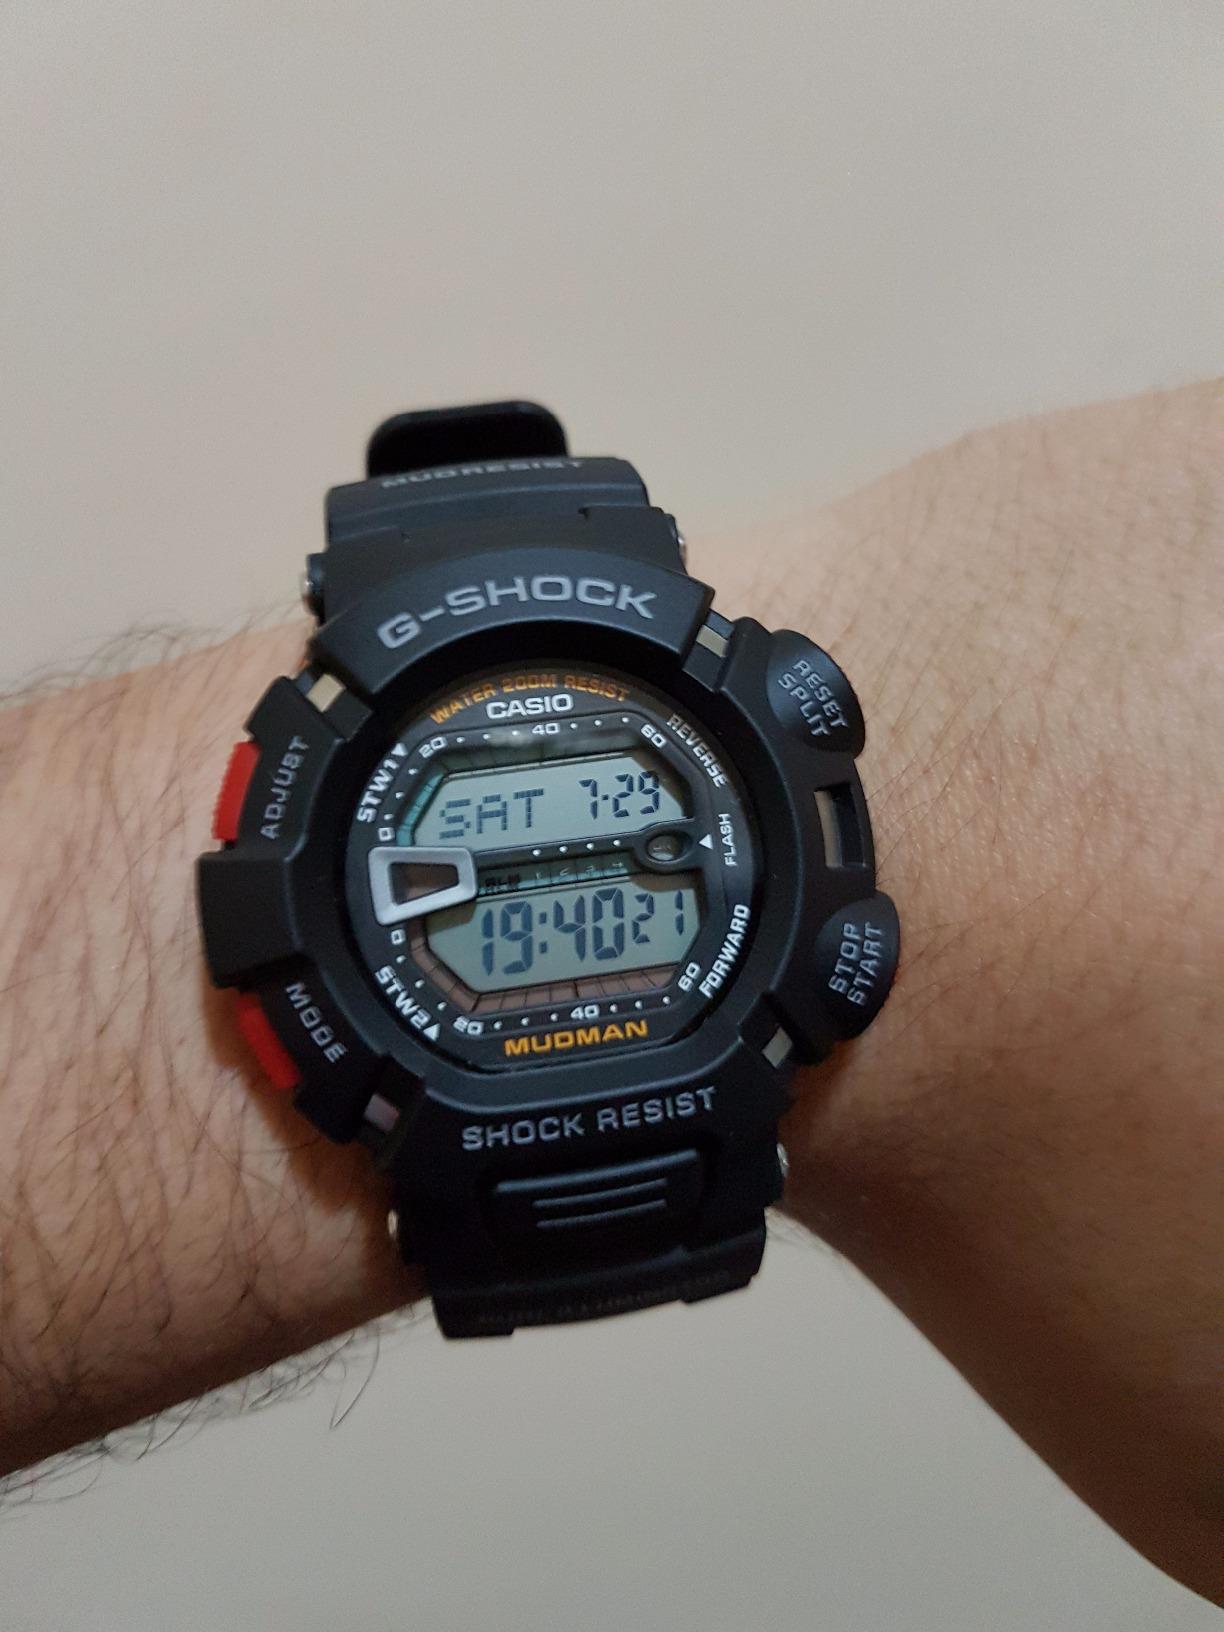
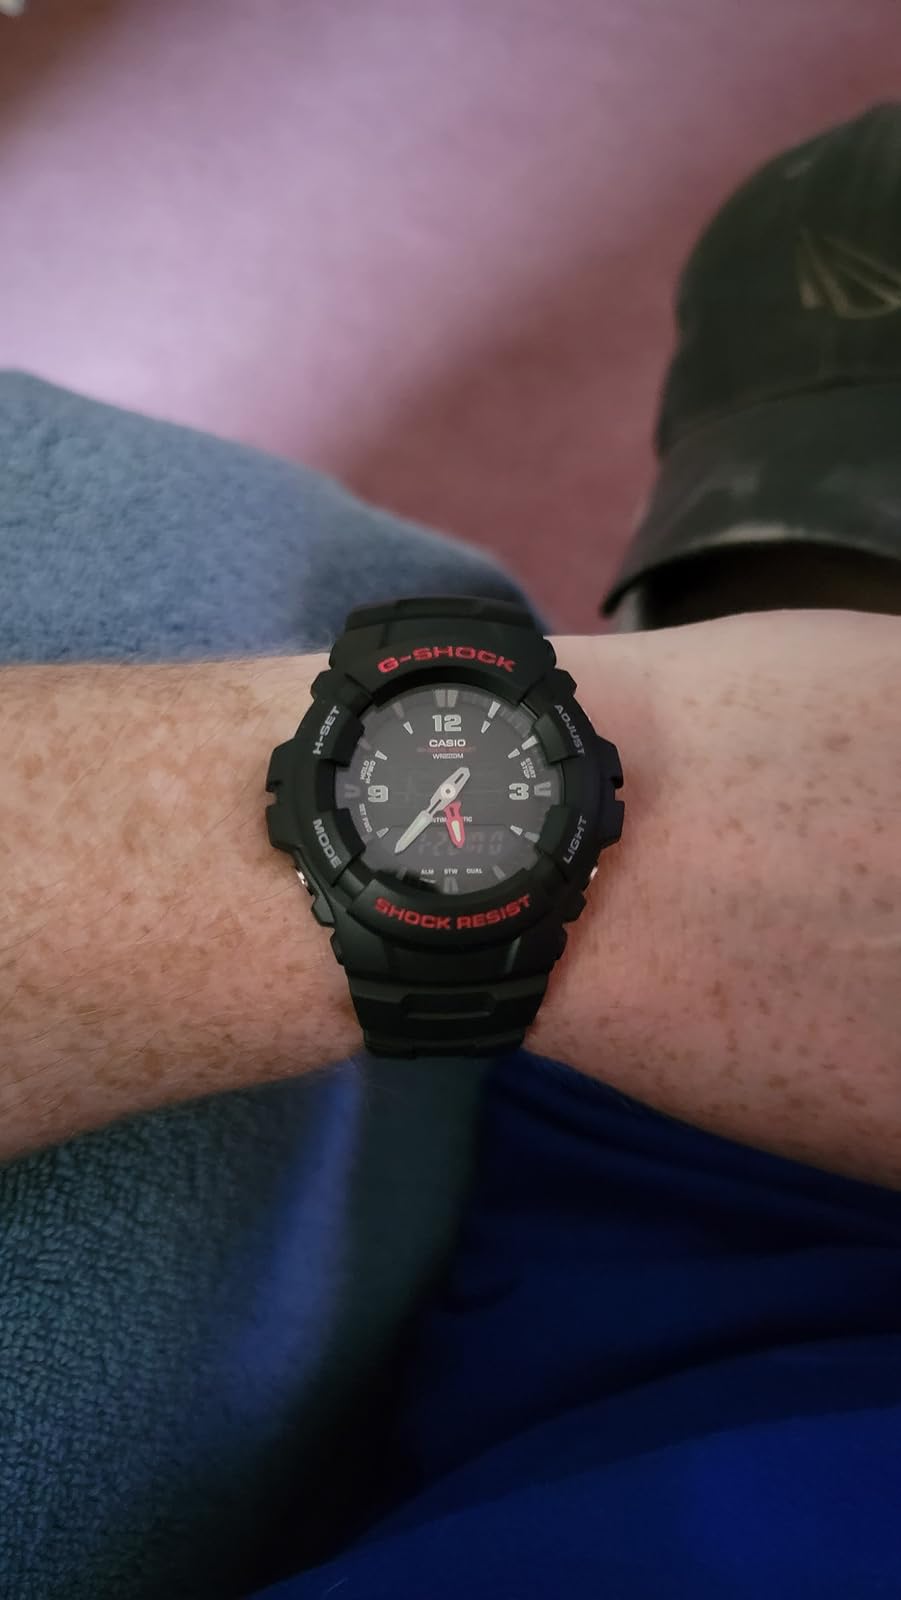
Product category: accessories_watch
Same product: no